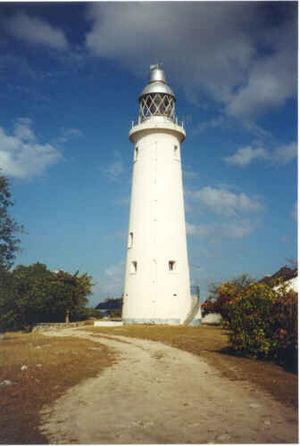
Liste de phares à la Jamaïque de l'ouest vers l'est, et phares en mer.